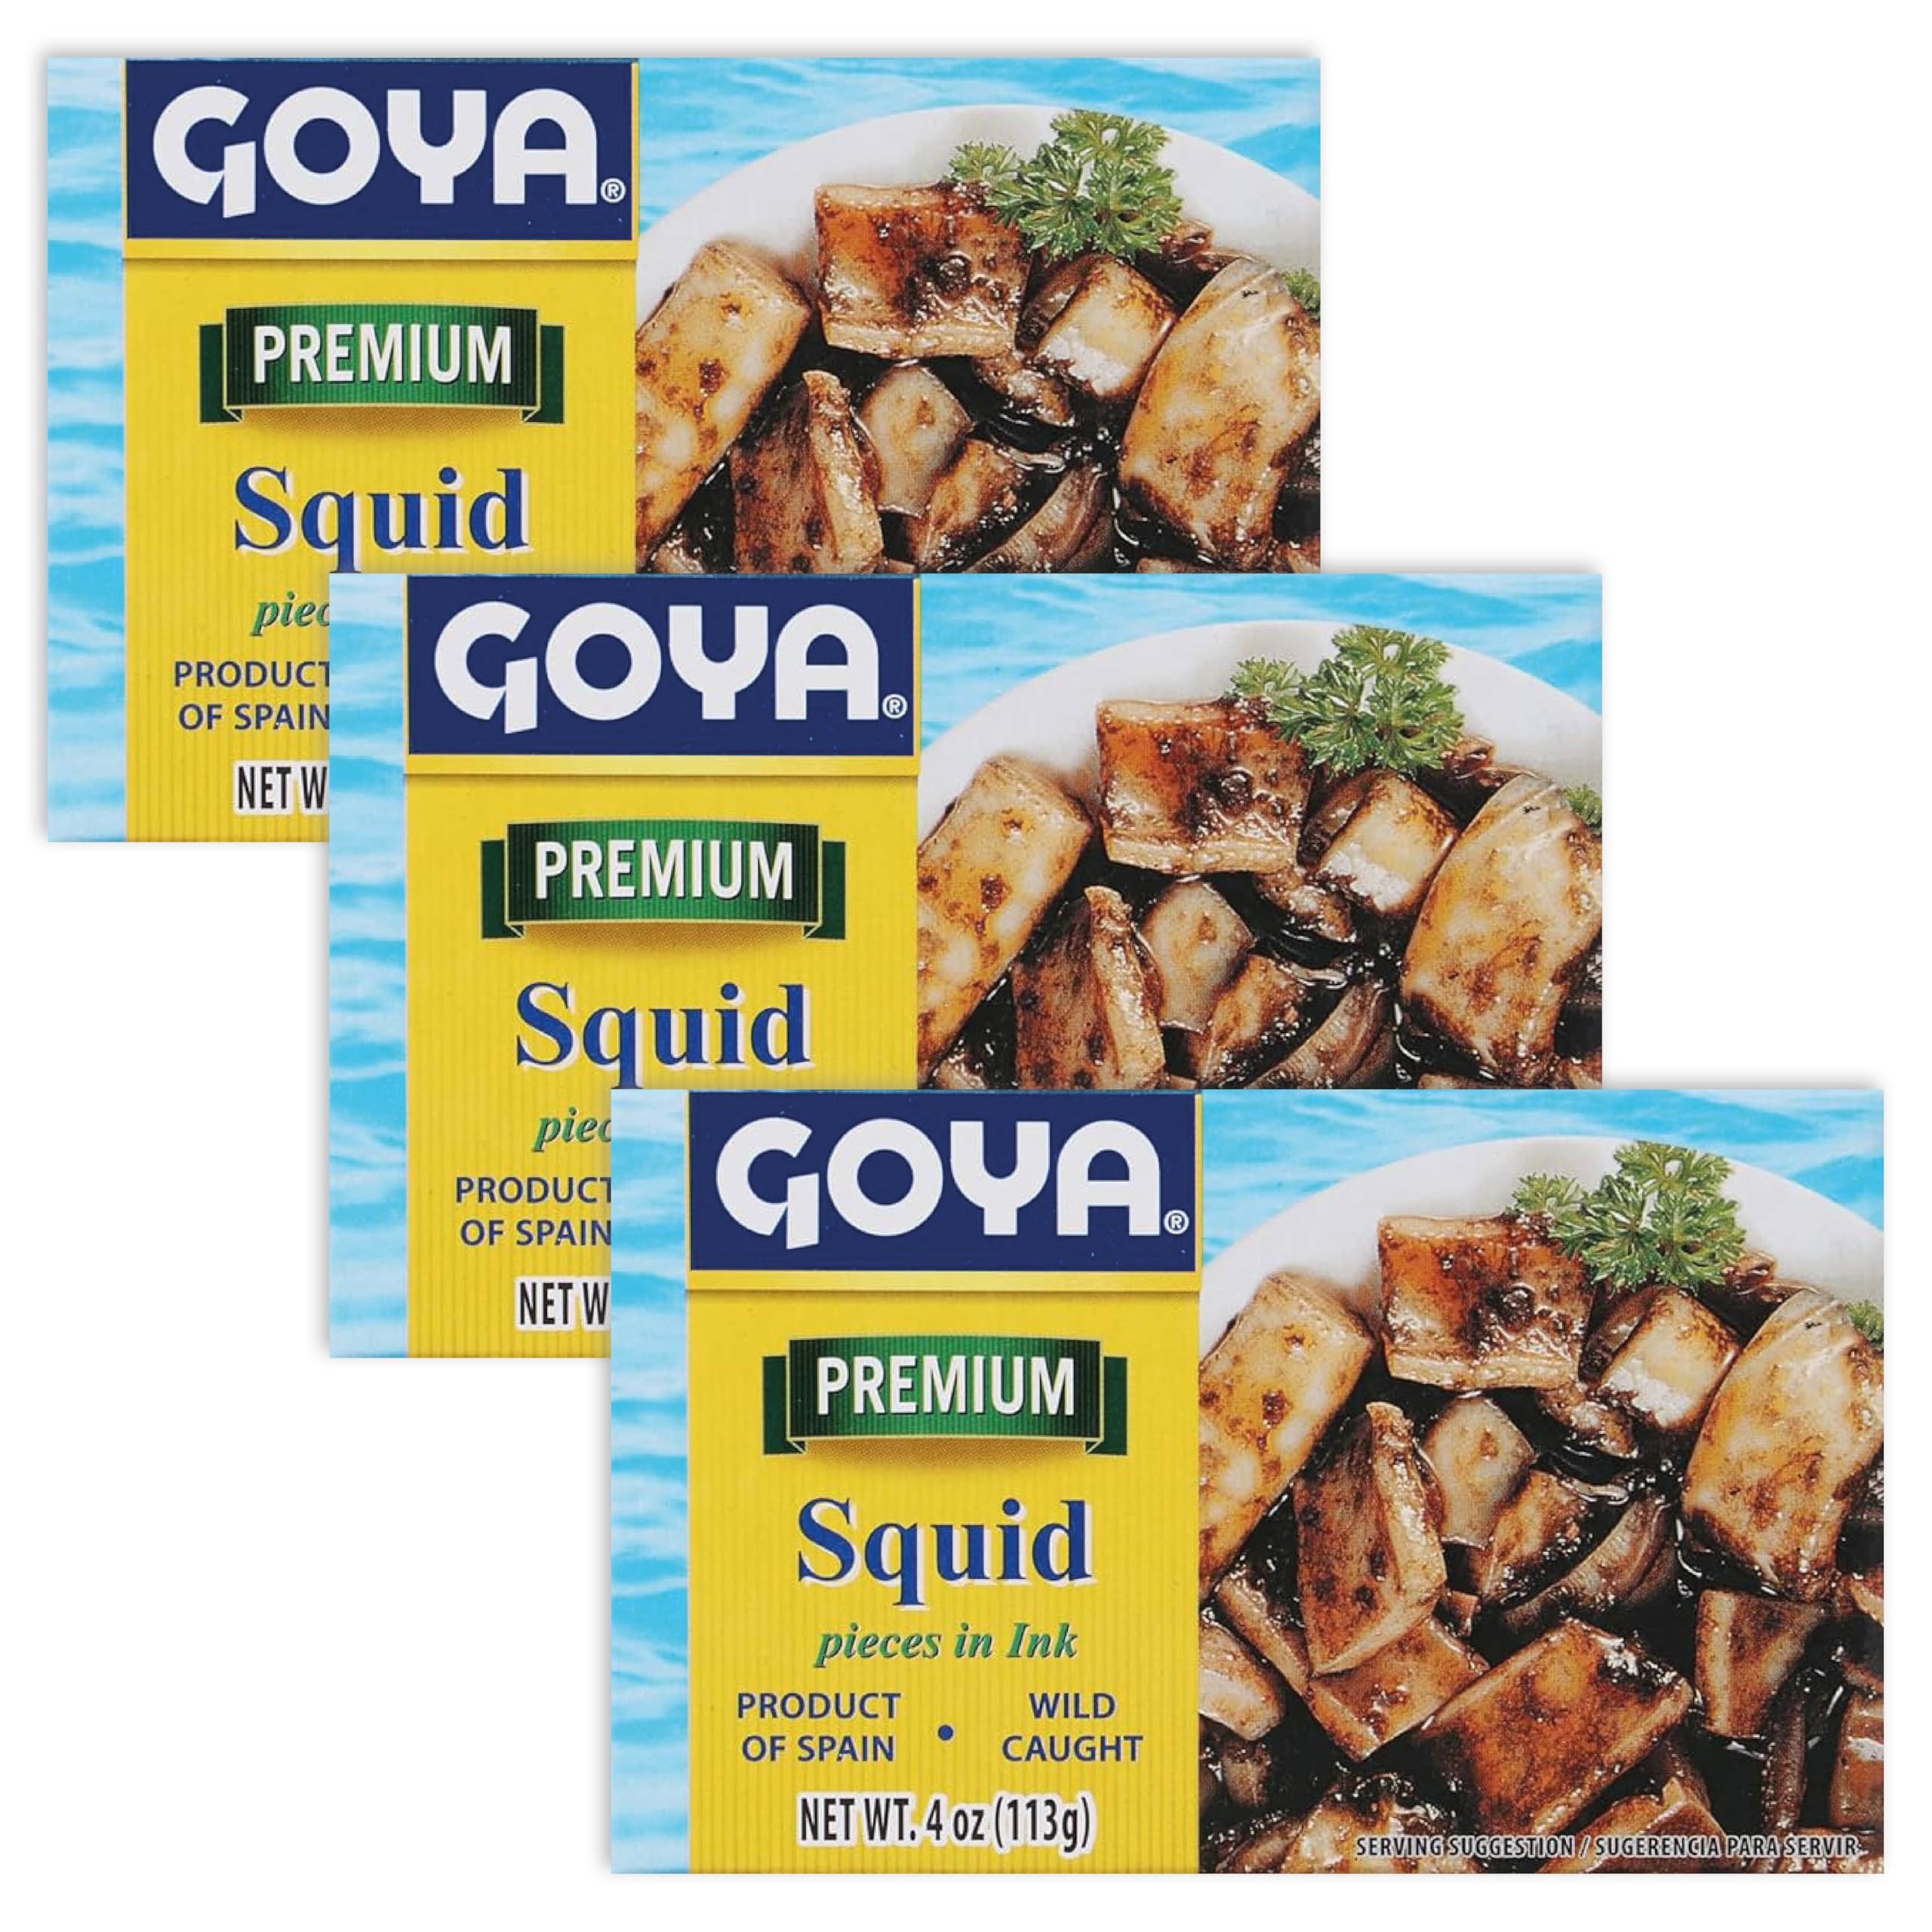
Item Name: Goya Calamares Tinta Squid, 4 oz. (Pack of 3
Value: 12.0
Unit: Ounce

Price: 5.44